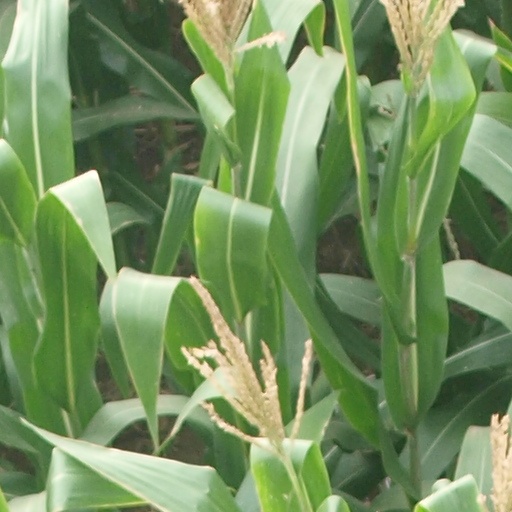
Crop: maize; corn